Georg Anton Rasmussen

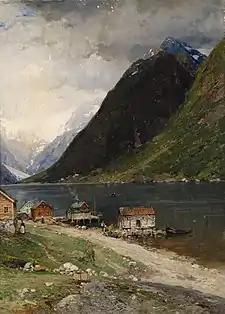
Fjord Landscape

Georg Anton Rasmussen (7 August 1842, in Stavanger – 23 October 1914, in Berlin) was a Norwegian landscape painter who spent most of his career in Germany.